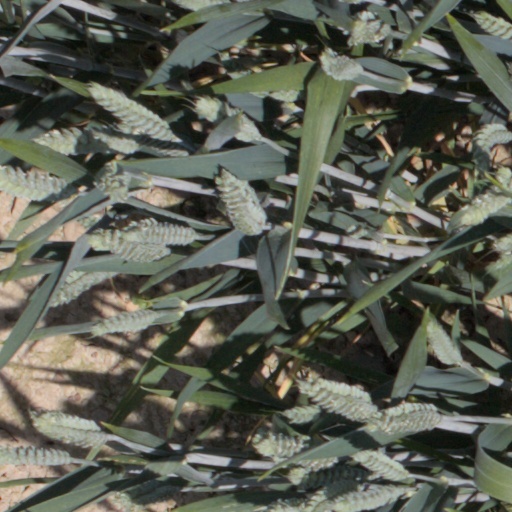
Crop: wheat